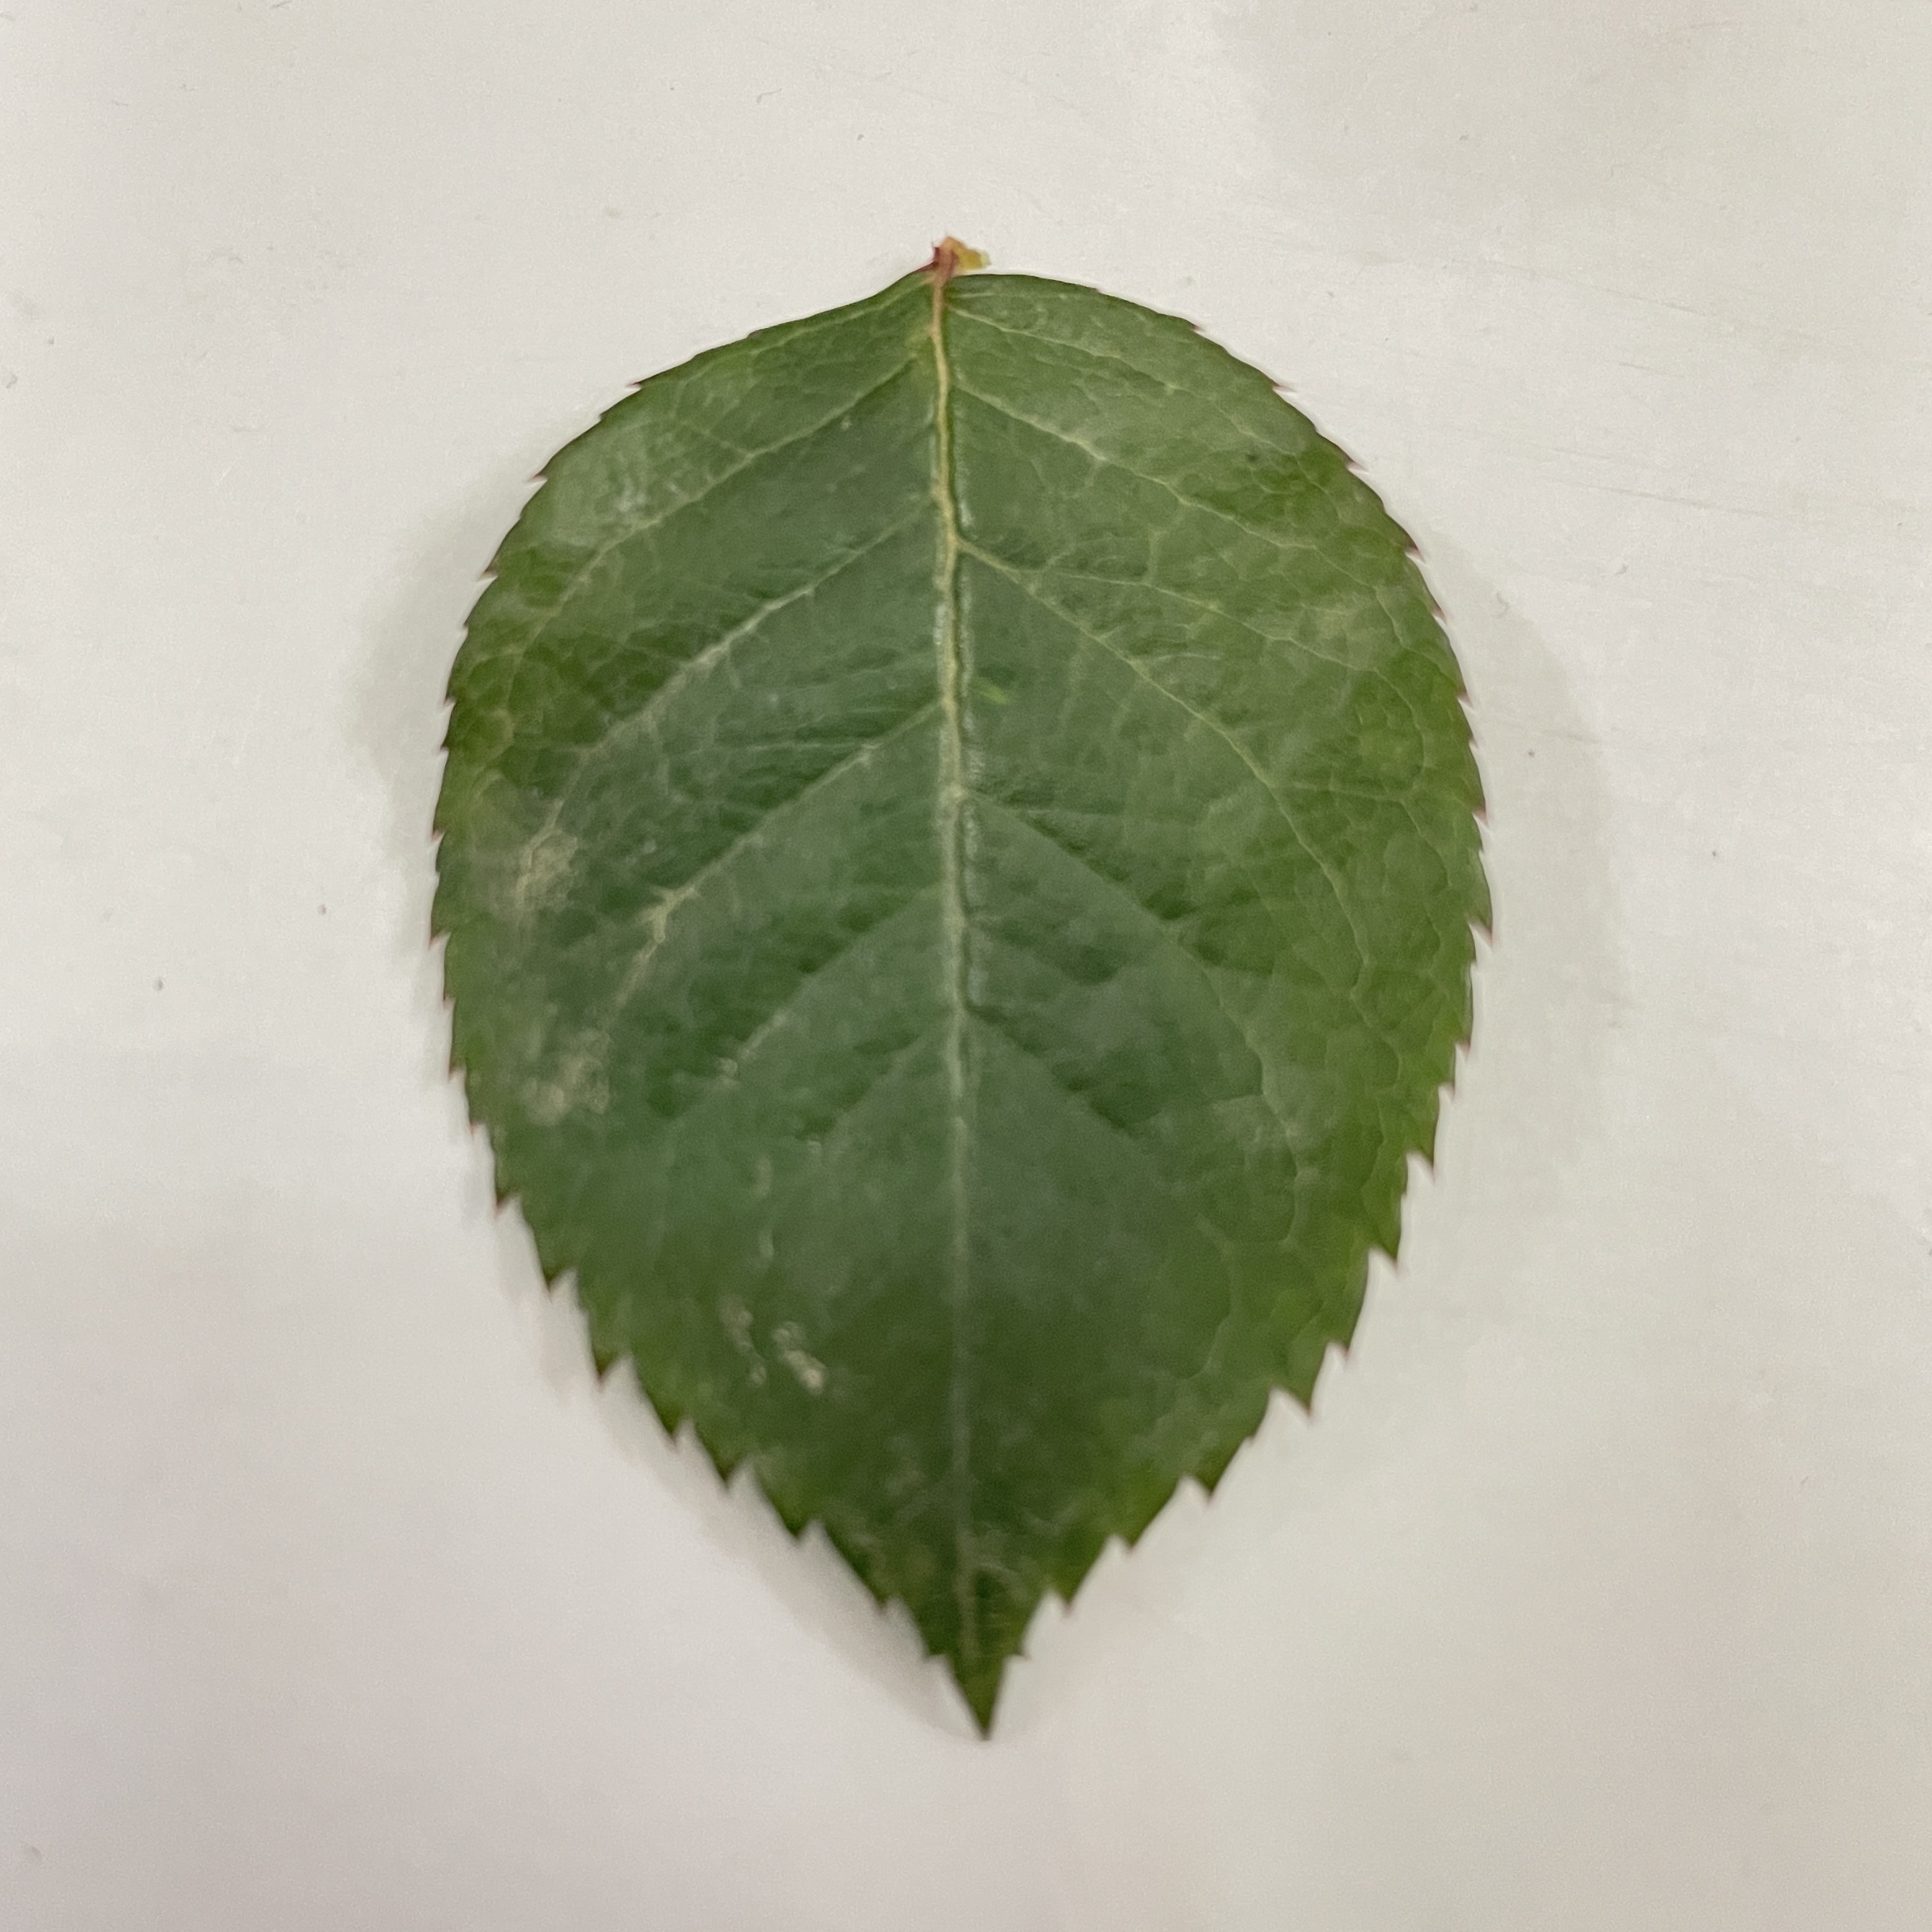
Label: Healthy Leaf